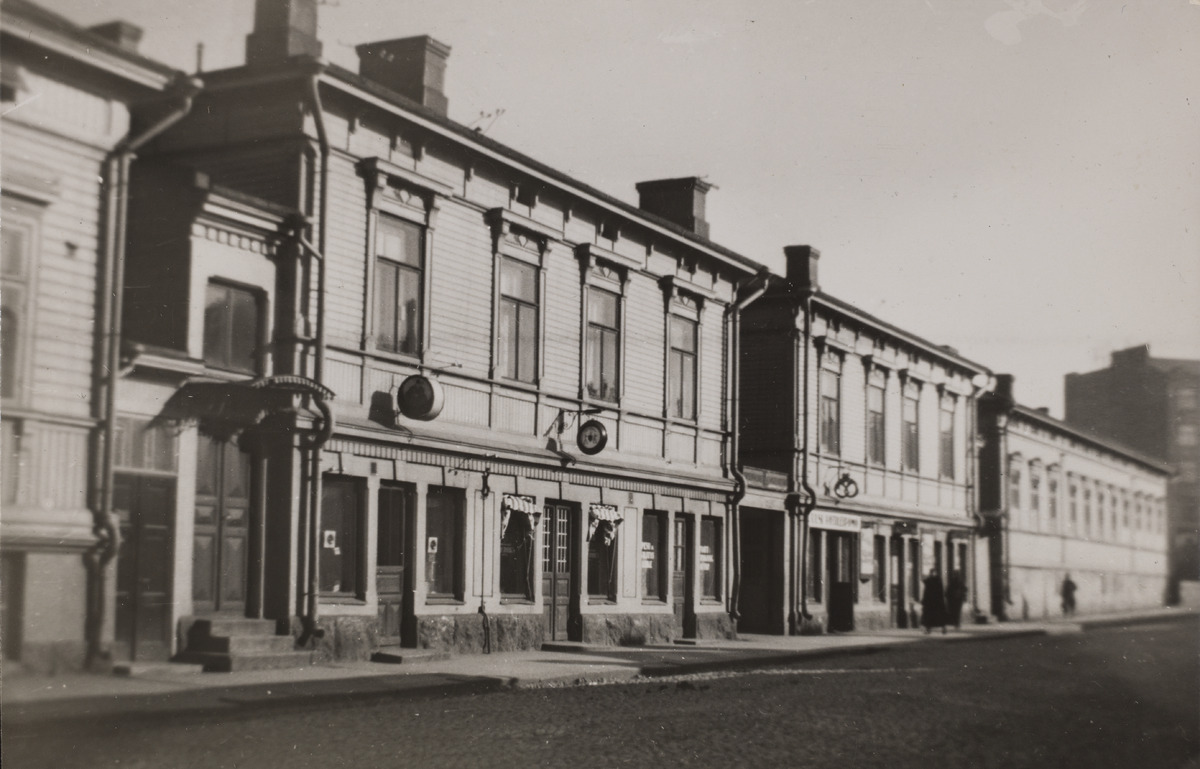
Ruoholahdenkatu 3, 5, 7
sisällön kuvaus: Ruoholahdenkatu 3, 5, 7. Puutaloja liikehuoneistoineen ja mainoskyltteineen. mustavalkoinen
Ajankohta: kuvausaika 1900 -luku alku
Paikka: Suomi, Uusimaa, Helsinki, Kamppi Helsinki, Ruoholahdenkatu 3, 5, 7
Aiheet: kadut, liikenne, puurakennukset, päällysteet, kiveys, mukulakivet, arkkitehtuuri, kyltit